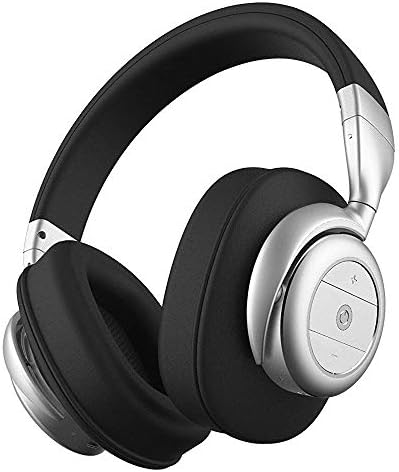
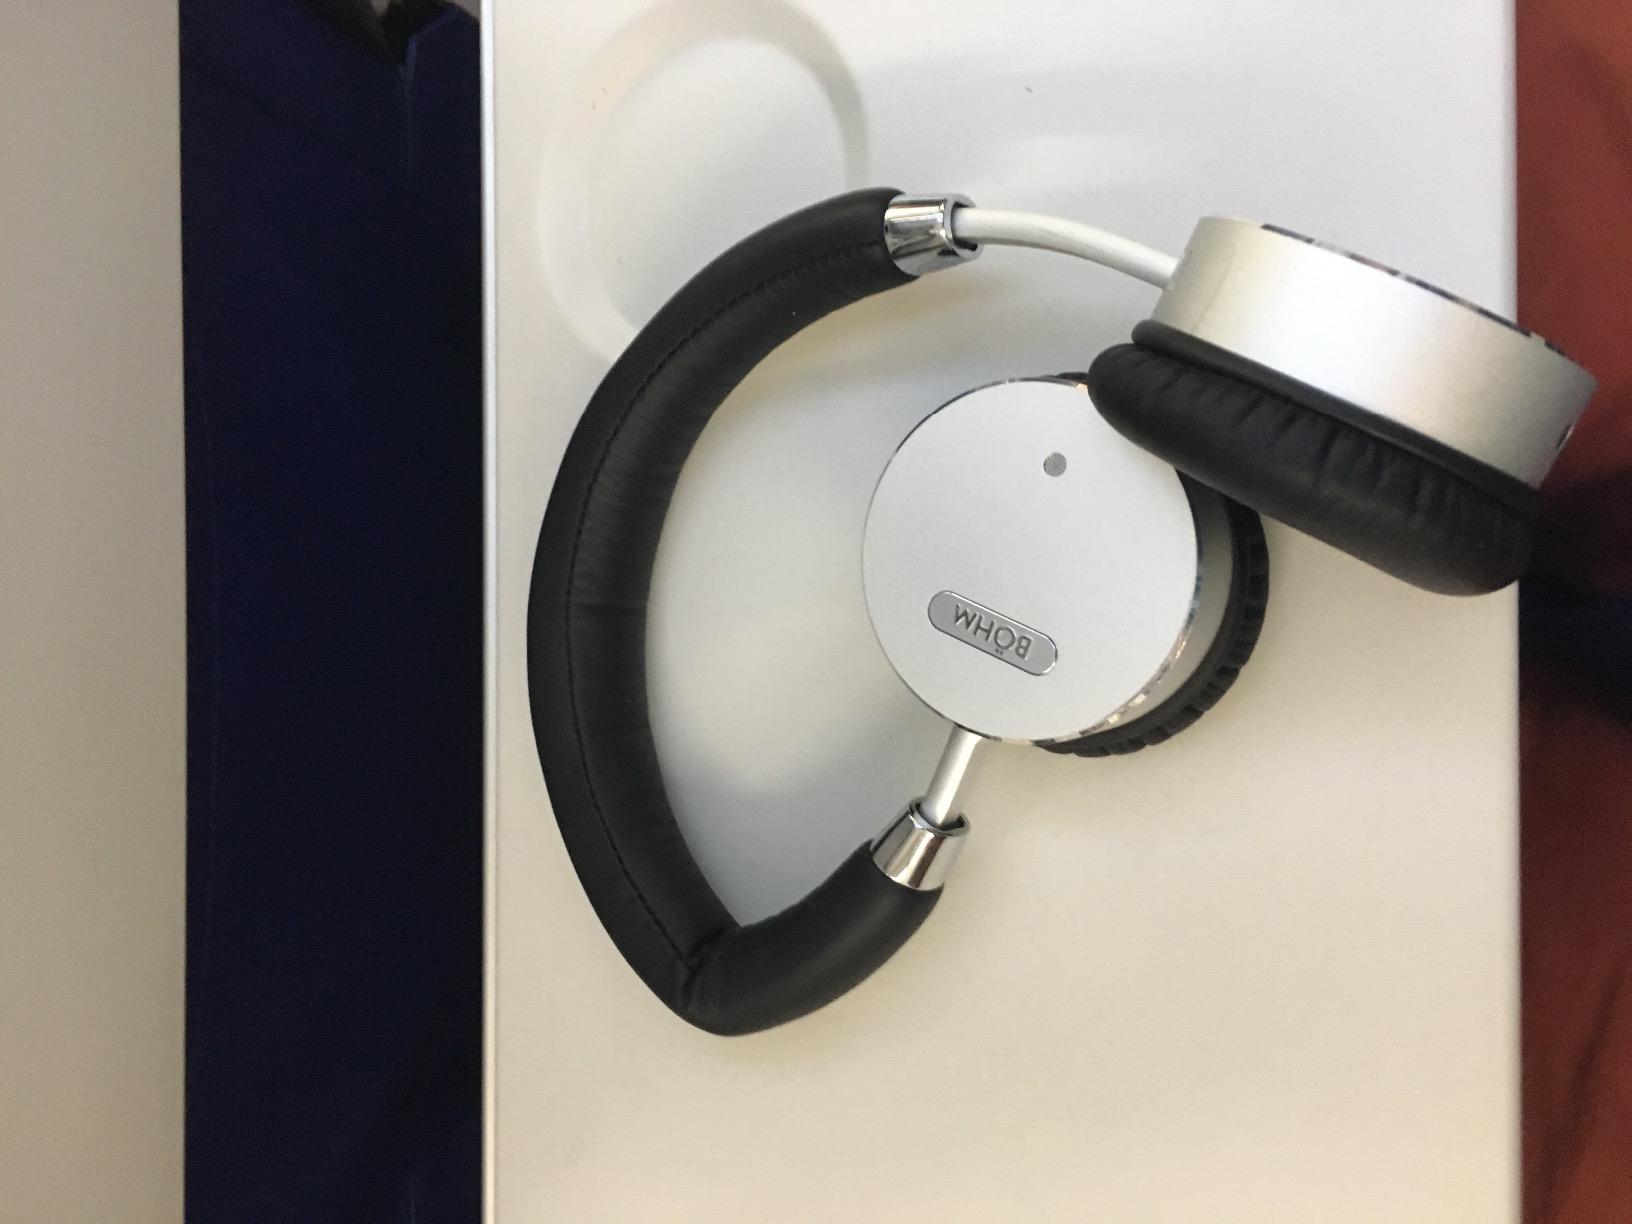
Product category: headphones
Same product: no